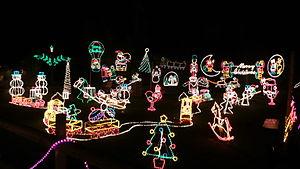
Les illuminations de Noël sont les éclairages installés en extérieur durant la période de Noël, et plus globalement pour la période des fêtes de fin d'année. Ces décorations de Noël peuvent être placées sur les bâtiments, les arbres, ou au travers des rues, principalement dans les pays de culture chrétienne et de plus en plus dans des pays qui ne le sont pas.